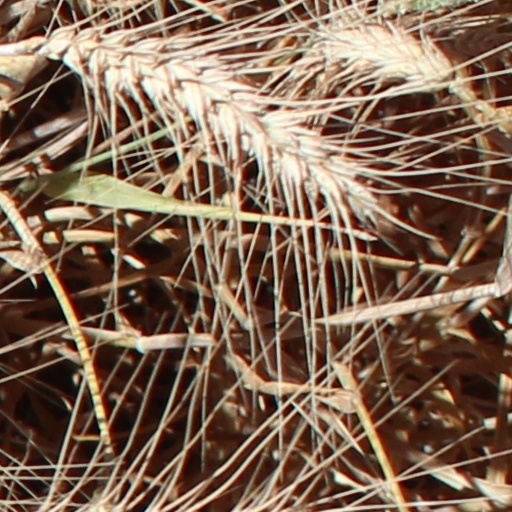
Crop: wheat